Mario Power Tennis

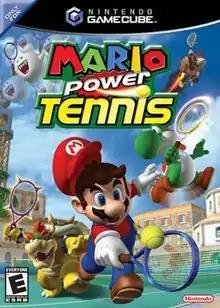
North American GameCube box art

Mario Power Tennis is a 2004 sports video game developed by Camelot Software Planning and published by Nintendo for the GameCube. It is the sequel to the Nintendo 64 title "Mario Tennis", and is the fourth installment of the "Mario Tennis" series. The game was ported for the Wii in 2009 as part of the "New Play Control!" series, and was also re-released as a Nintendo Selects title in 2012. A companion handheld game, "", was also released on Game Boy Advance around the same time as the original GameCube release, bearing the same title as "Power Tennis" in Europe.